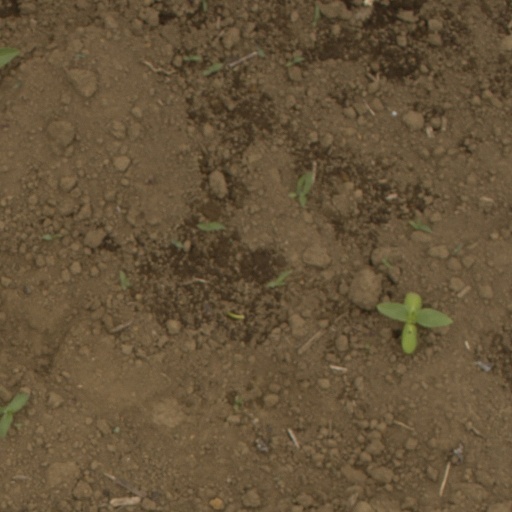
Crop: Jerusalem artichoke